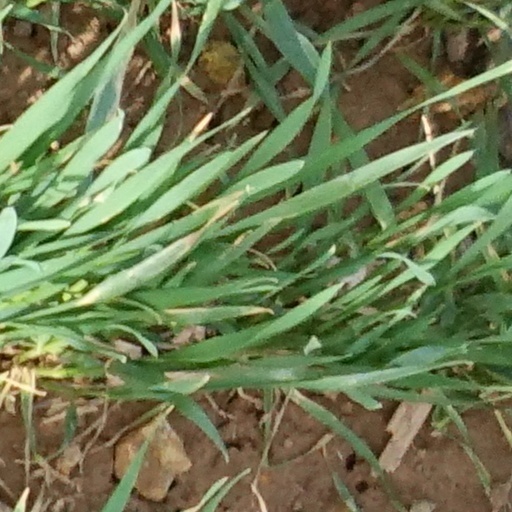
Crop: wheat